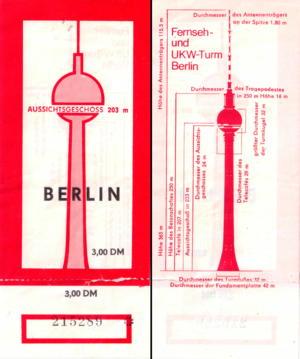
Depuis ce premier étage, un second ticket de 5 DM donnait droit à passer au second par des escaliers, 4 mètres plus haut.
La fernsehturm de Berlin est un émetteur de télévision situé au centre-ville de Berlin en Allemagne. Actuellement, elle supporte des émetteurs FM, DAB+ et TV-TNT.